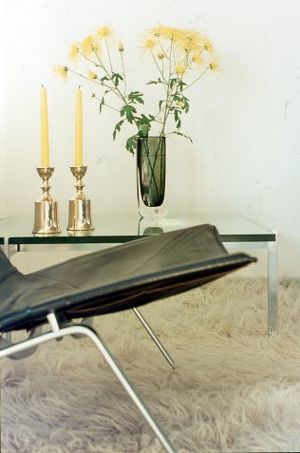
Møbelarkitekt
Møbelkunst
Møbelkunst. Kjærholm (Poul Kjærholm?) stol og bord
En møbelarkitekt tegner møbler til boliger, kontorer og institutioner. Indtil midten af det 20. århundrede blev mange møbler fremstillet håndværksmæssigt af snedkerlaugsmestre, i dag fremstilles de fleste møbler på fabrikker.